Coffee cherry tea

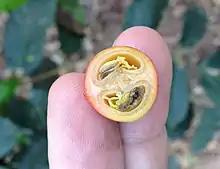

Coffee cherry tea is an herbal tea made from the dried skins and/or pulp of the fruit of the coffee plant that remain after the coffee beans have been collected from within. It is also known as cascara, from the Spanish "cáscara", meaning "husk". It is similar to a traditional beverage in Yemen and Ethiopia. Starting about 2005 it was independently developed and promoted for export by Salvadoran coffee farmer Aida Batlle. The dried whole fruits are also eaten like raisins.